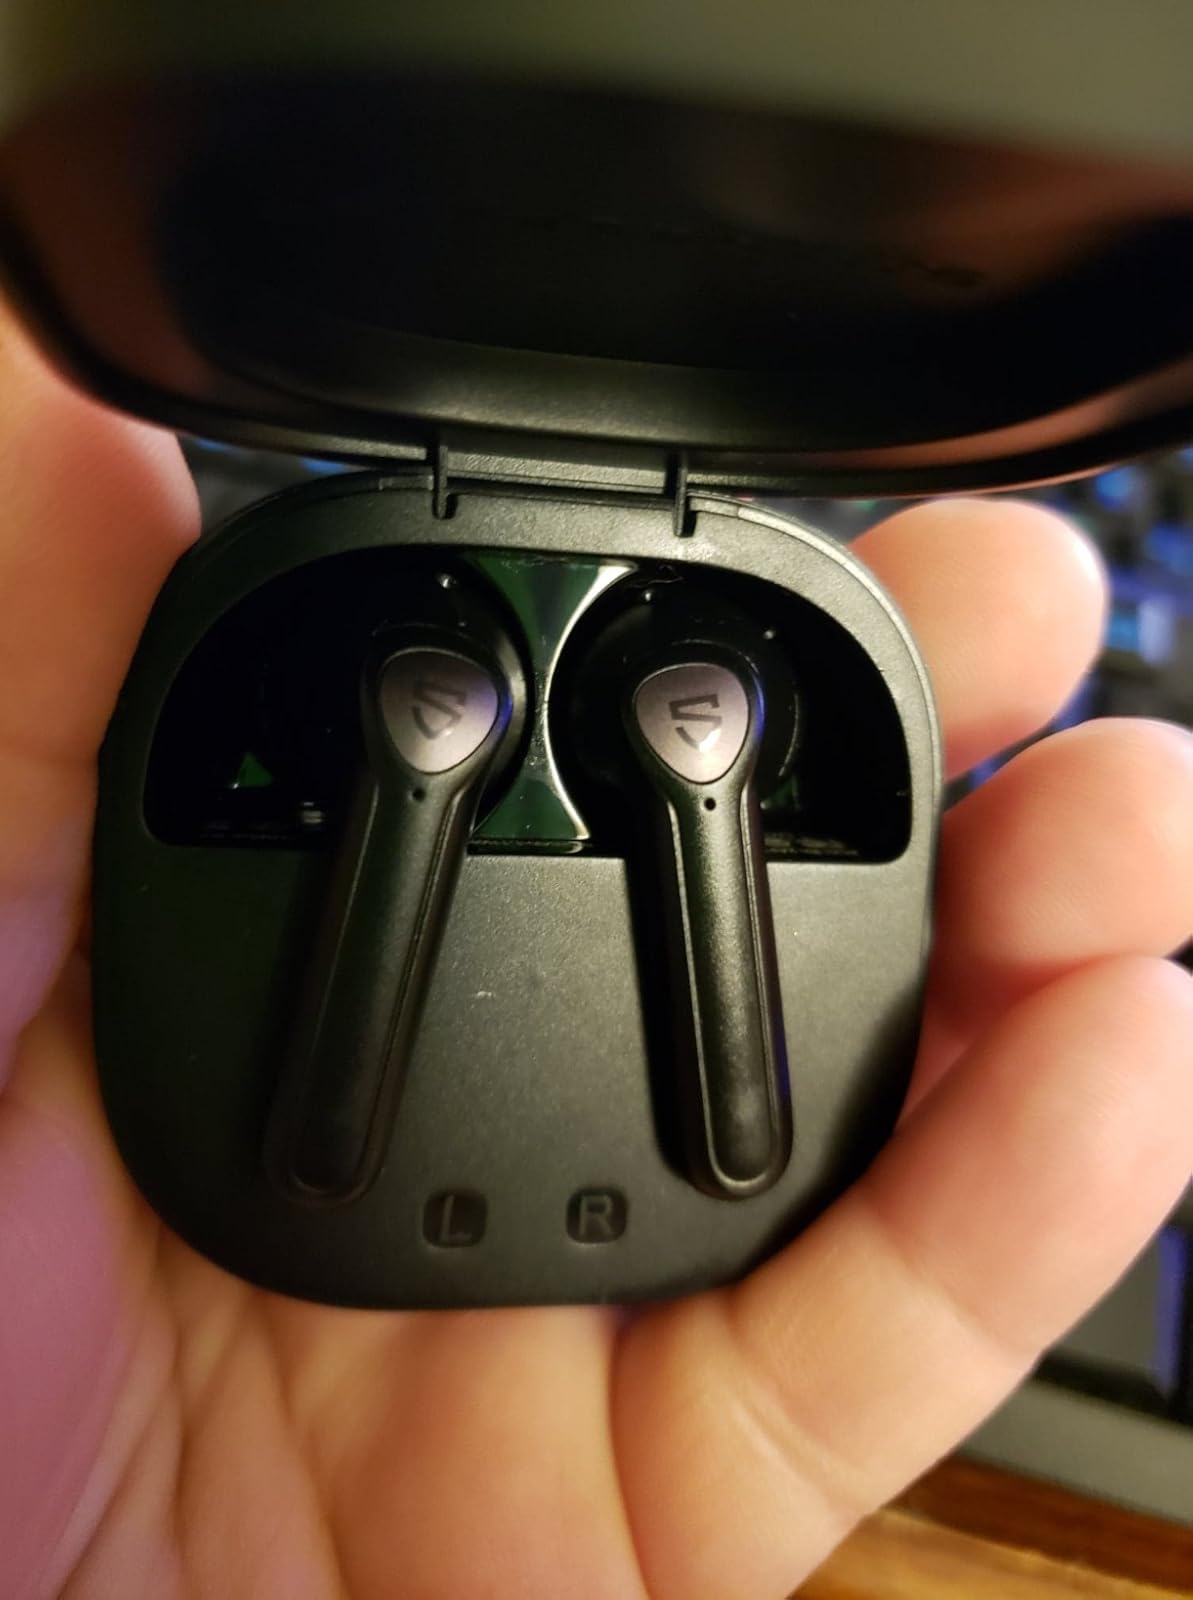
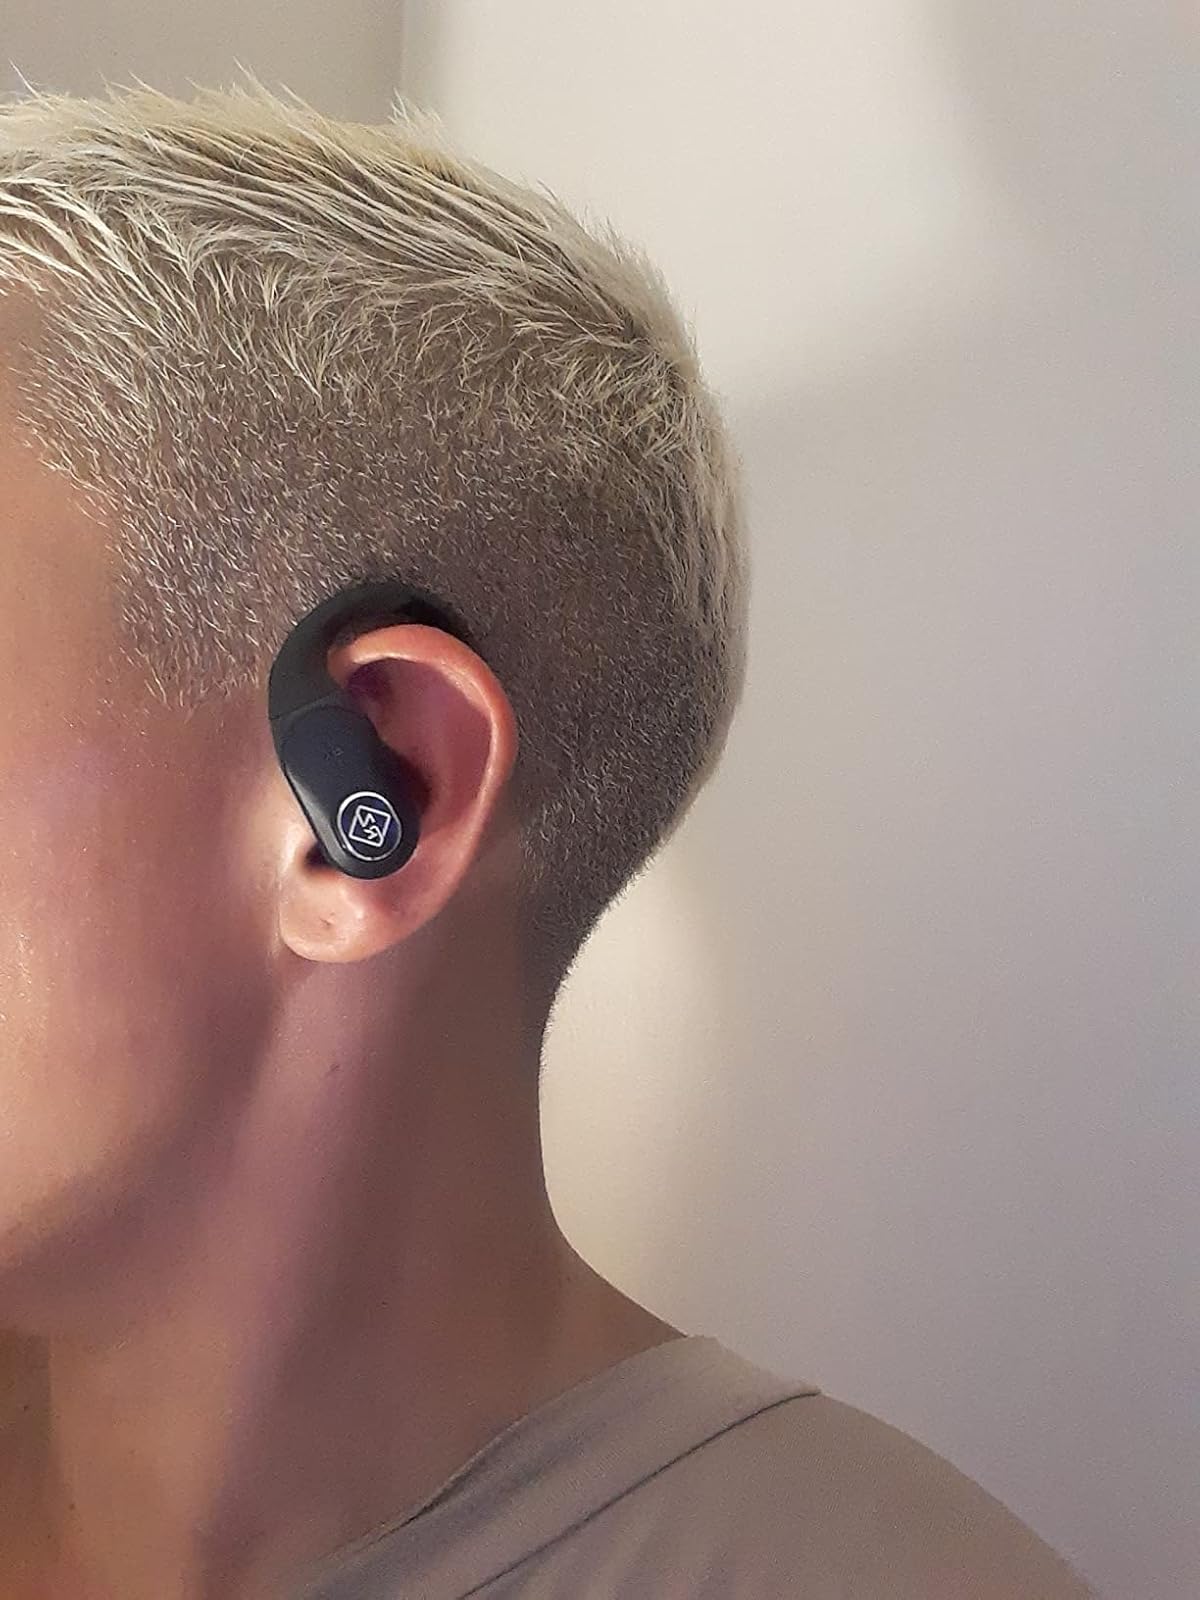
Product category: earbuds
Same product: no